1927 Stourbridge by-election

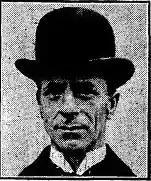
Henry Hogbin

Polling day was set for 23 February 1927, forty-five days after the death of Pielou, allowing for a reasonably lengthy campaign.